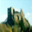
Label: castle